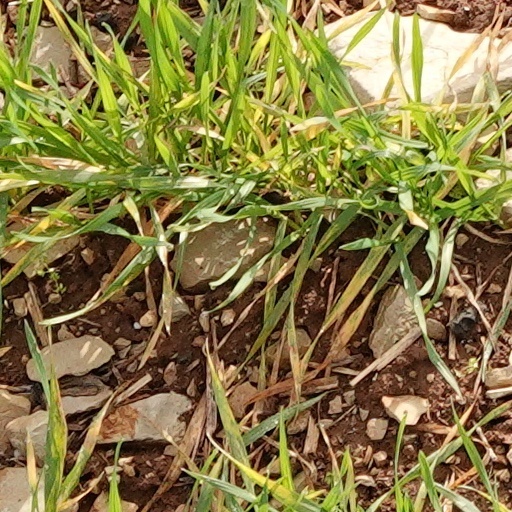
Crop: wheat